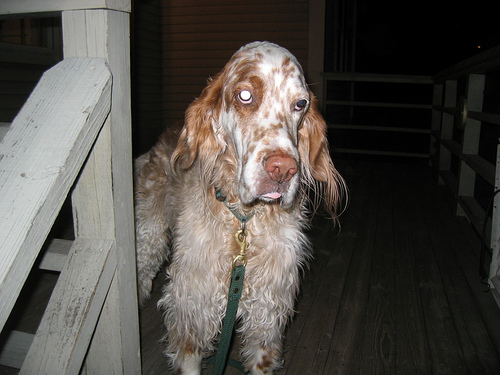
Animal: dog
Breed: english_setter